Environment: real
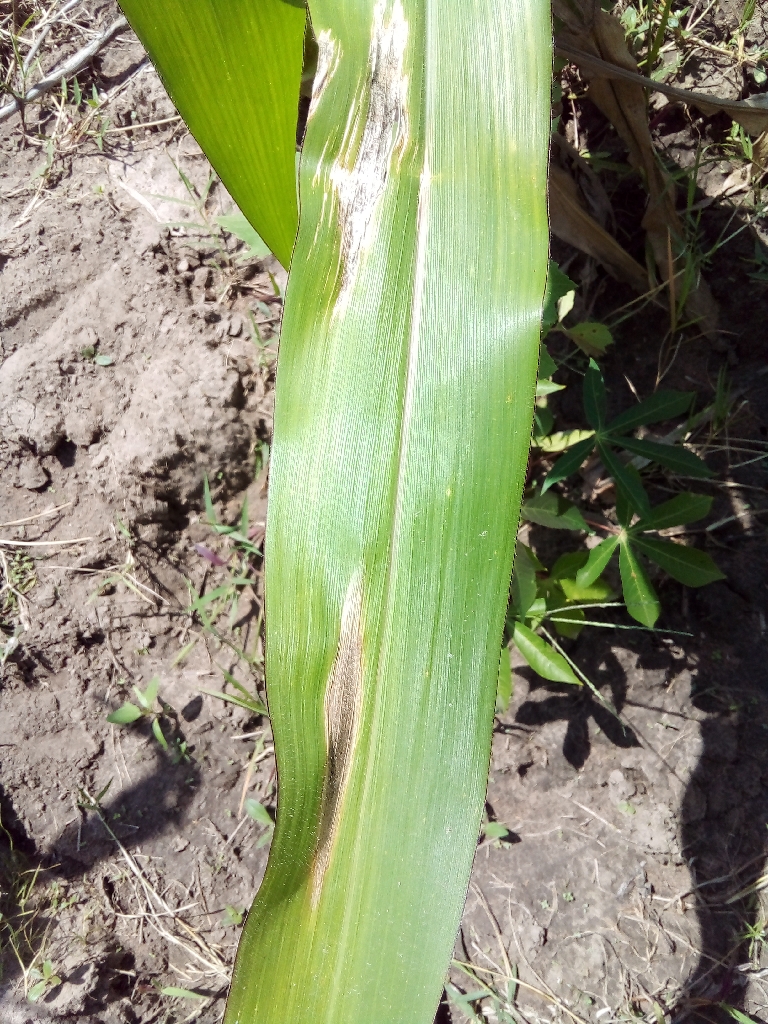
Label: northern_corn_leaf_blight